Joe Hart

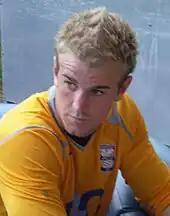
Hart with Birmingham City in 2009

Having made no appearances for City since Given's arrival, rumours began to emerge of a loan move away from Manchester. City secured the transfer of Stuart Taylor from Aston Villa on 23 June 2009, paving the way for Hart to leave. The following day it was announced that Hart would spend the 2009–10 Premier League season on loan to newly promoted Birmingham City. He made his debut in Birmingham's opening match of the season, a 1–0 defeat away to Manchester United.